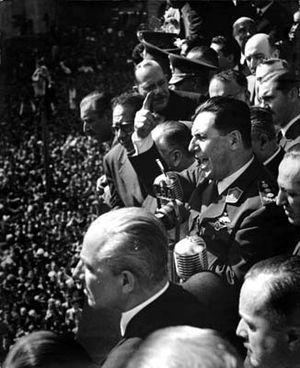
Le Mouvement national justicialiste ou péronisme était un mouvement de masse argentin fondé au milieu des années 1940 autour de la figure de Juan Perón, devenu ensuite un acteur politique majeur en Argentine. La dénomination de justicialisme s’explique par l’importance qu’accordait ce mouvement à la justice sociale. Le Parti justicialiste, qui fut interdit après la Révolution libératrice de 1955 à 1972, représentait l'organe officiel du mouvement, mais l'influence du péronisme fut aussi forte dans le monde syndical, en particulier dans la CGT argentine.